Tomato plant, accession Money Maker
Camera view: horizontal (90 deg, fisheye); turntable rotation: 240 degrees
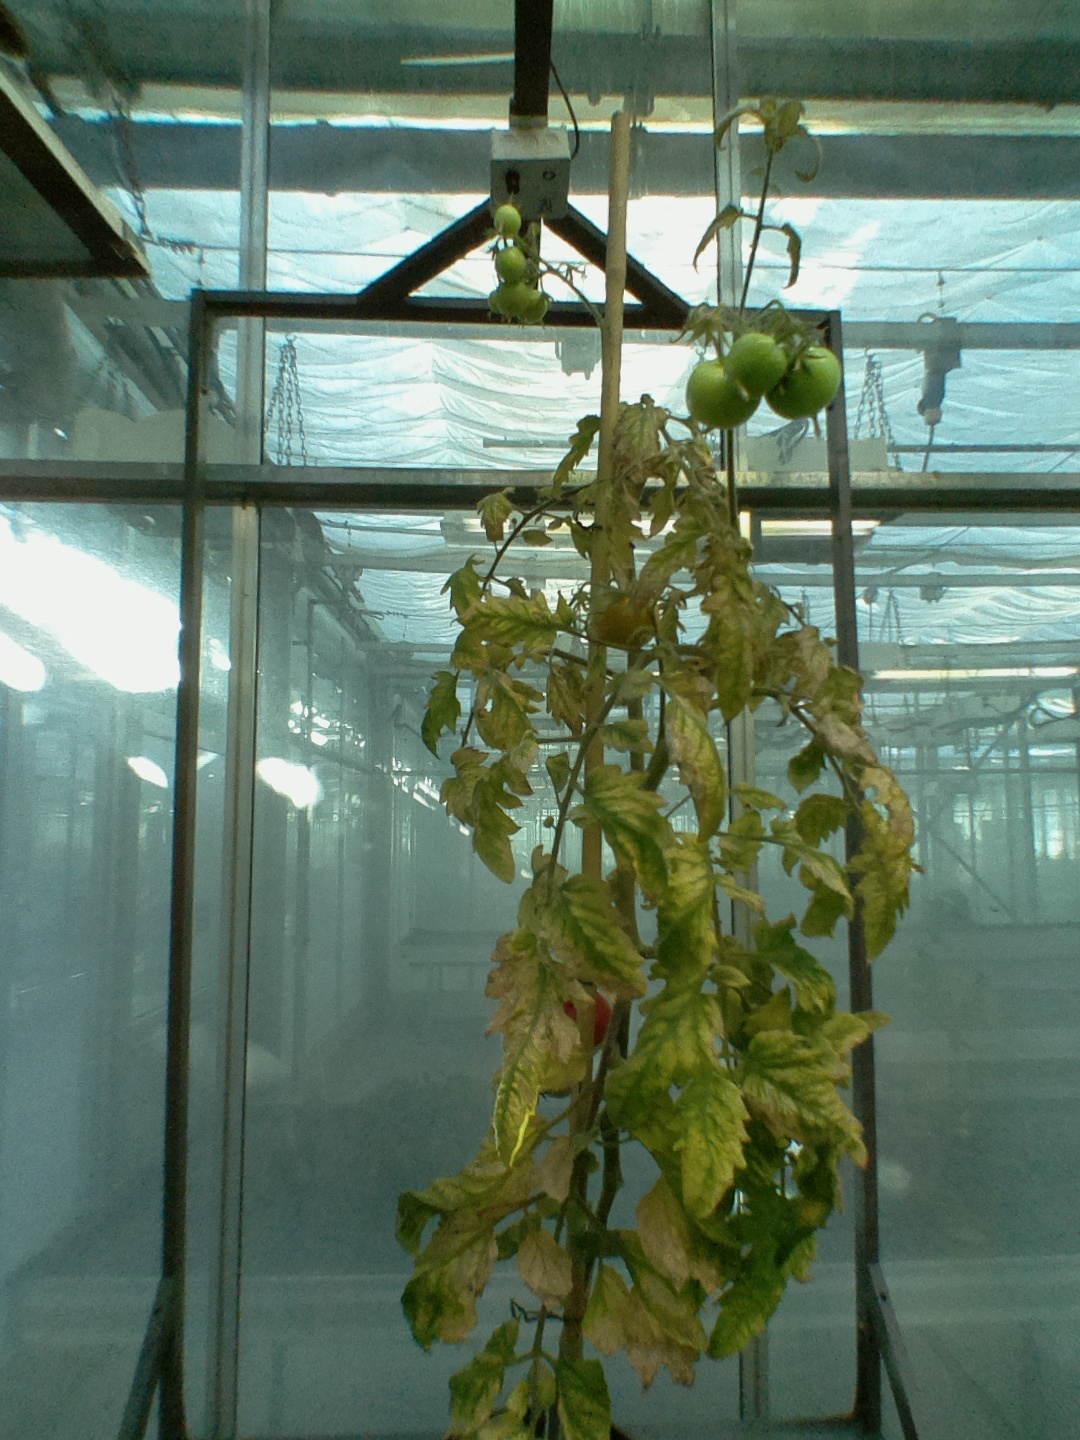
BBCH growth stage 83: 30%-40% of fruits show typical fully ripe color